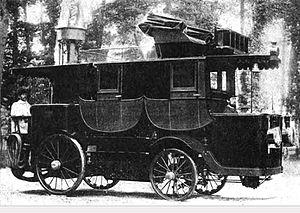
Mail-coach Amédée Bollet du marquis de Broc (1885)
Amédée Bollée, né le 11 janvier 1844 à Sainte-Croix et mort le 20 janvier 1917 à Paris, est un fondeur de cloches, et inventeur français, spécialisé dans le domaine de l’automobile. Il est considéré comme le premier constructeur à avoir commercialisé des automobiles.
Amédée Bollée, né le 11 janvier 1844 à Sainte-Croix et mort le 20 janvier 1917 à Paris, est un fondeur de cloches, et inventeur français, spécialisé dans le domaine de l’automobile. Il est considéré comme le premier constructeur à avoir commercialisé des automobiles.